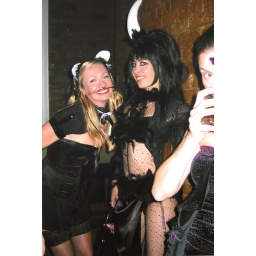
Allison and Michelle keepin the cat in the bag about our surprise dance! ;-P